Amanda Crew

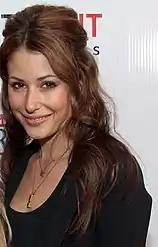

She later appeared in the romantic teen comedy "She's the Man", a modern adaptation of William Shakespeare's "Twelfth Night". She played Kia, a soccer player who helps her friend and teammate Viola Hastings (played by Amanda Bynes) pretend to be her brother in order to play on the boys' soccer team after their team gets cut by their misogynistic coach. In 2008, Crew landed her first lead role in the teen road comedy "Sex Drive". She played Felicia Alpine, a high school student who goes on a road trip with her two best friends (played by Josh Zuckerman and Clark Duke).